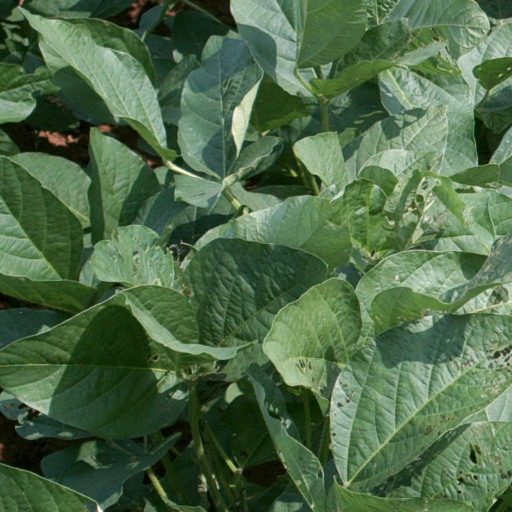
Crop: soybean